Ouriel Zohar

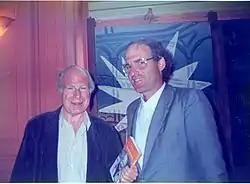
Ouriel Zohar gives his book in Hebrew "Meetings with Peter Brook," to Peter Brook, Paris 1991

Zohar started directing in Paris in 1978. He completed a doctorate on the theme of the collective and Universal (metaphysics) Kibbutz Theatre, presented it at the University of Paris VIII, where he was assistant professor from 1980 to 1985. He has published 150 articles in the field of theater and academic journals in English, French, Slovene language, German language and Hebrew. His university writings are also about Peter Brook, Constantin Stanislavski, Jerzy Grotowski, Augusto Boal, Martin Buber, Aaron David Gordon and Omraam Mikhaël Aïvanhov who profoundly influenced theater.